Sherlock Holmes (1939 film series)

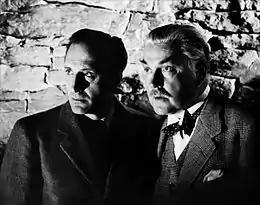
Basil Rathbone and Nigel Bruce in "Sherlock Holmes and the Secret Weapon"

A series of fourteen films based on Sir Arthur Conan Doyle's Sherlock Holmes stories was released between 1939 and 1946; the British actors Basil Rathbone and Nigel Bruce played Holmes and Dr. John Watson, respectively. The first two films in the series were produced by 20th Century Fox and released in 1939. The studio stopped making the films after these, but Universal Pictures acquired the rights from the Doyle estate and produced a further twelve films.